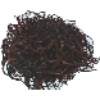
Label: Rambutan 1